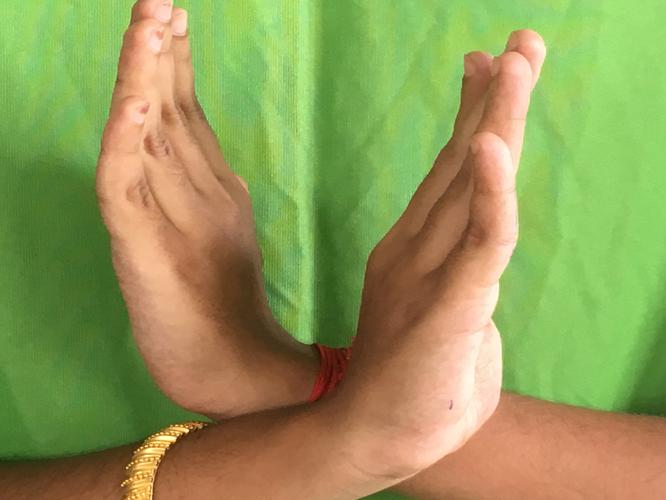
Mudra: Swastikam
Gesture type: double_hand